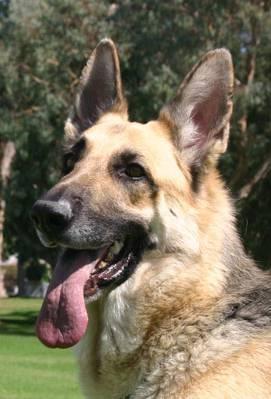
dog